List of Silver Slugger Award winners at outfield

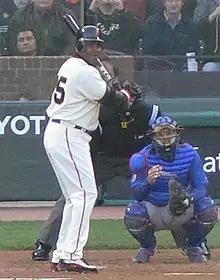
Barry Bonds has won 12 Silver Slugger Awards, the most of any player at any position.

The Silver Slugger Award is awarded annually to the best offensive player at each position in both the American League (AL) and the National League (NL), as determined by the coaches and managers of Major League Baseball (MLB). These voters consider several offensive categories in selecting the winners, including batting average, slugging percentage, and on-base percentage, in addition to "coaches' and managers' general impressions of a player's overall offensive value". Managers and coaches are not permitted to vote for players on their own team. The Silver Slugger was first awarded in 1980 and is given by Hillerich & Bradsby, the manufacturer of Louisville Slugger bats. The award is a bat-shaped trophy, 3 feet (91 cm) tall, engraved with the names of each of the winners from the league and plated with sterling silver.